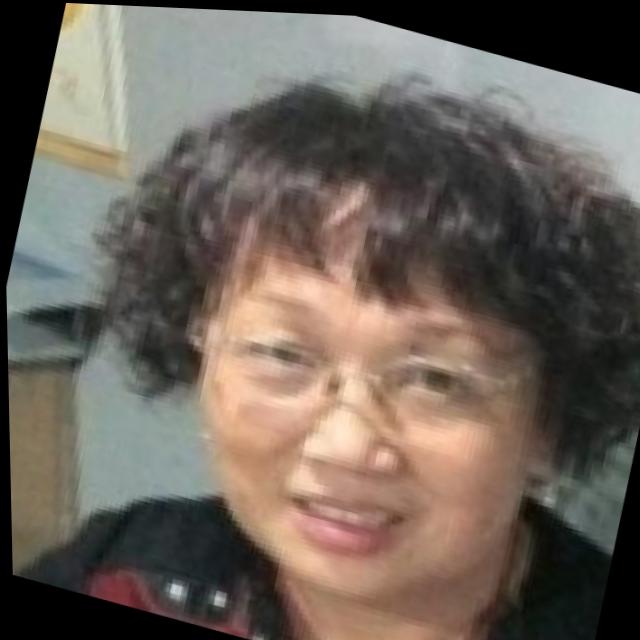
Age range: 45-64